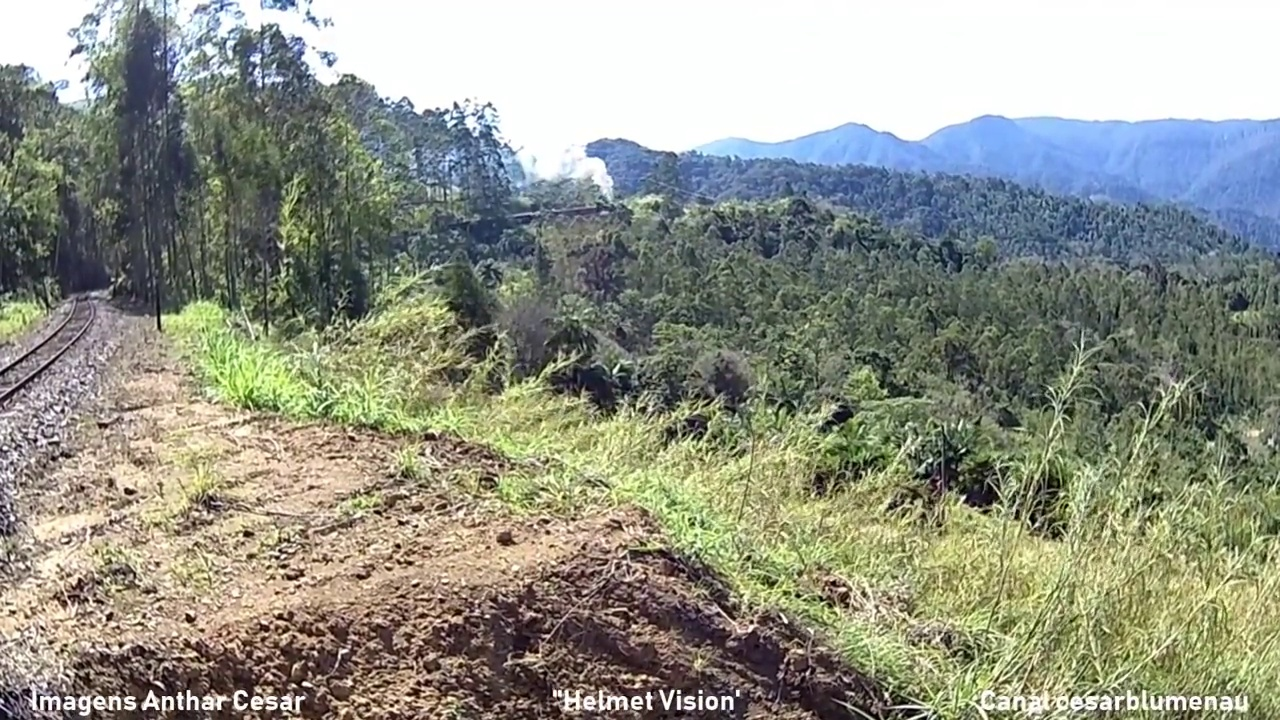
Fire: no
Smoke: yes